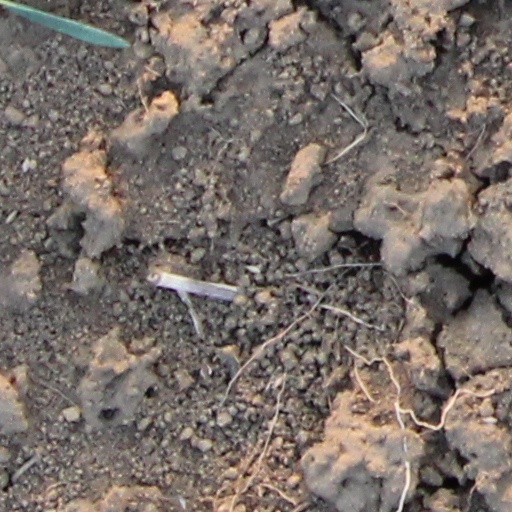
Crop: wheat